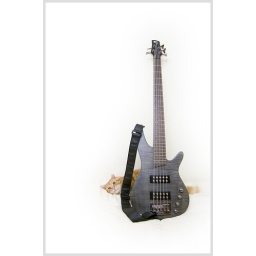
My new Ibanez 5 string bass guitar and Jones, the best cat in the world.